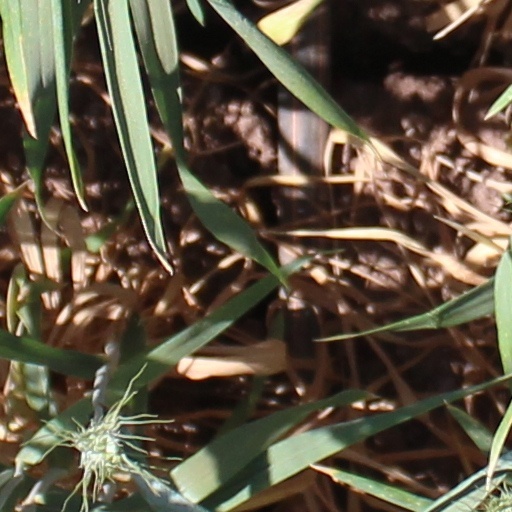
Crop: wheat